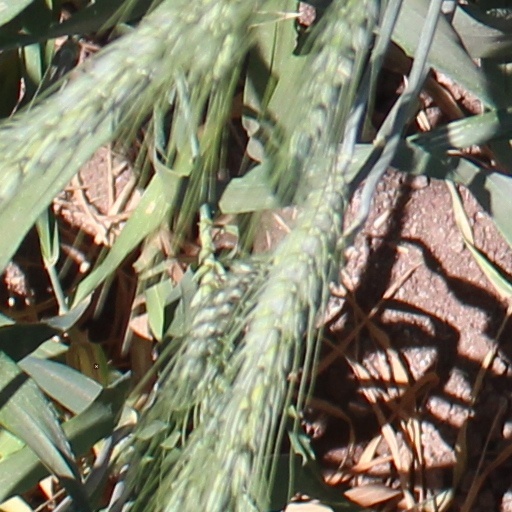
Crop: wheat